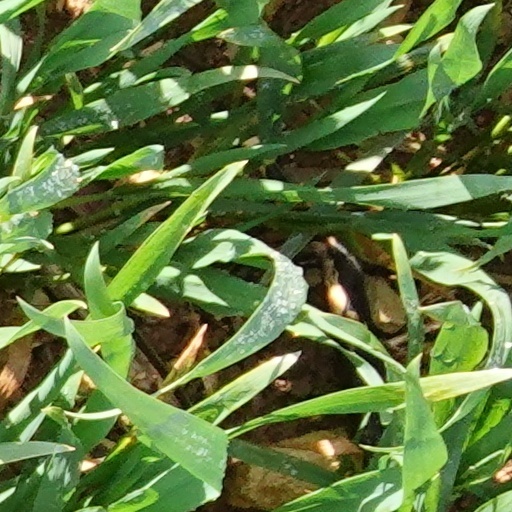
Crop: wheat